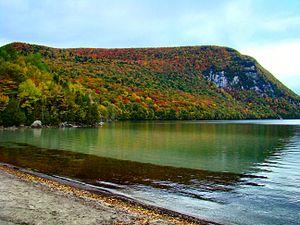
Le Northeast Kingdom, souvent abrégé en NEK, est une région naturelle du nord-est du Vermont, aux États-Unis, regroupant les comtés de Caledonia, d'Essex et d'Orleans.